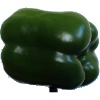
Label: Pepper Green 1